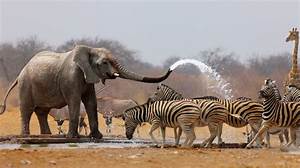
Label: elefante